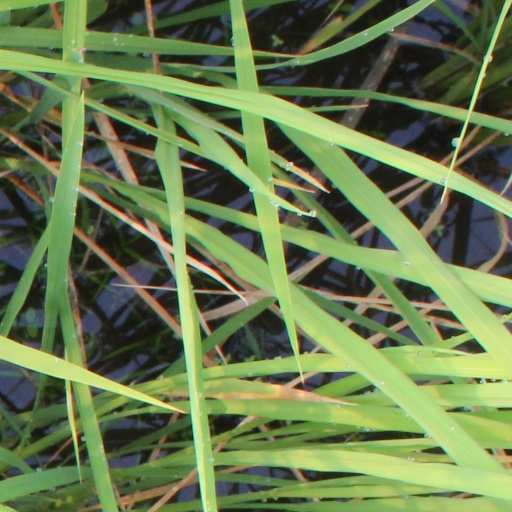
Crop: rice